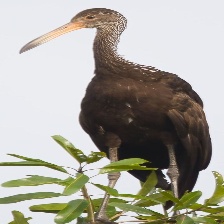
Species: LIMPKIN
Scientific name: ARAMUS GUARAUNA